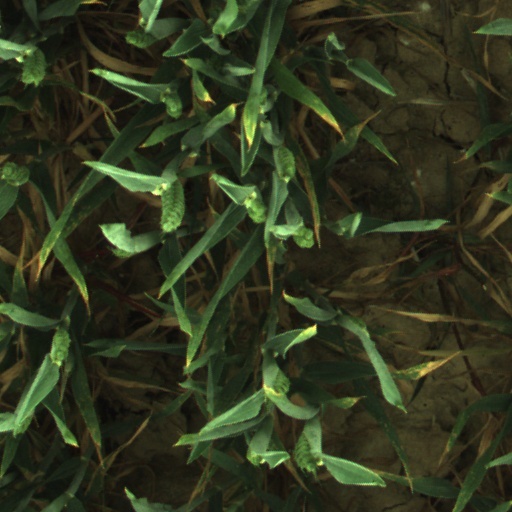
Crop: wheat